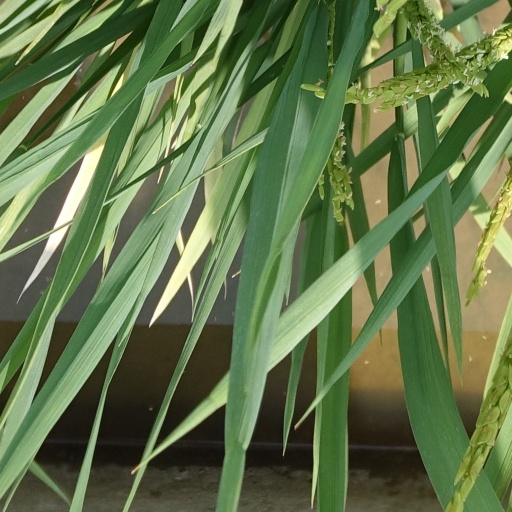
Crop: rice